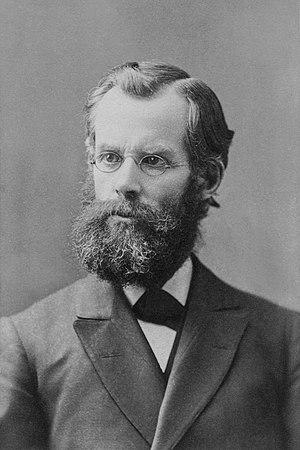
L’organisation de l’Église adventiste du septième jour se caractérise par une structure ecclésiale mondiale et unifiée sur la doctrine, les règlements, le fonctionnement et la mission, mais décentralisée dans l’utilisation des compétences, de la prise de décision et des stratégies d’évangélisation. Elle vise l’unité dans la diversité dans ses modes d'opération. Elle est basée sur une représentation démocratique qui ressemble au système presbytérien d’organisation ecclésiale.
L'université Andrews est une université de l'Église adventiste du septième jour, située à Berrien Springs au Michigan, aux États-Unis. Fondée en 1874 à Battle Creek dans le Michigan, c'est la première université établie et la plus réputée du système d'éducation adventiste, en raison de son séminaire de théologie, le plus important dans l'adventisme.
John Nevins Andrews est un pasteur, un écrivain et un rédacteur adventiste américain. Il est le premier missionnaire officiel de l'Église adventiste du septième jour et le troisième président de la Conférence générale. Il est le plus grand théologien adventiste de son temps. Il est parfois considéré comme l'un des fondateurs de l'Église adventiste, étant donnée sa contribution à l'élaboration de ses doctrines.
L’histoire des missions adventistes s’est déroulée dans le contexte du grand mouvement missionnaire protestant du XIXᵉ siècle. L'Église adventiste du septième jour se joignit au mouvement au cours des années 1870. Ses efforts culminèrent durant les trois premières décennies du XXᵉ siècle. Le nombre de missionnaires à plein temps diminua durant la seconde moitié du XXᵉ siècle mais d'autres formes de mission se développèrent.